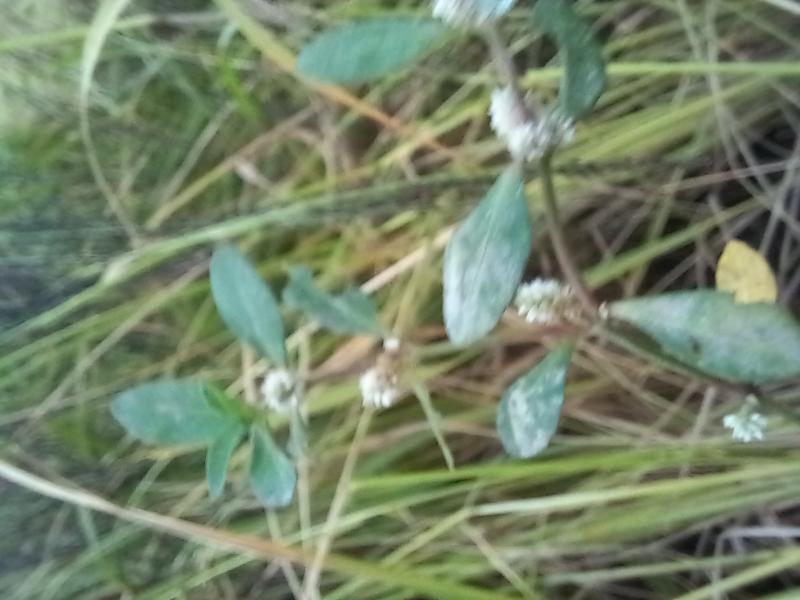
Weed species: Alternanthera philoxeroide